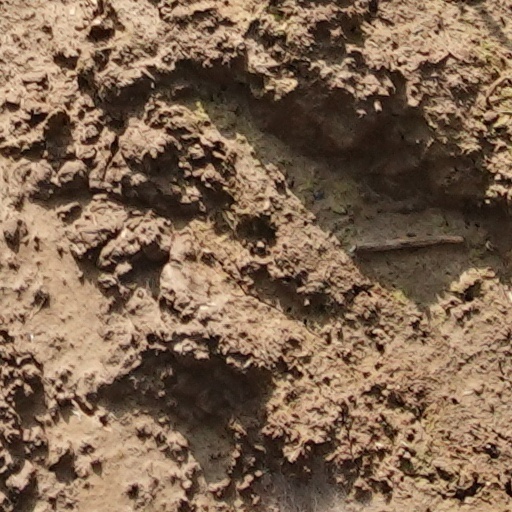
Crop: wheat